Native American Hoop Dance

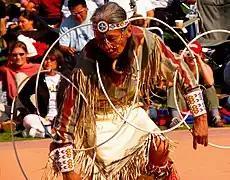
Participant in the 2005 World Championship Hoop Dance Contest.

Native American Hoop Dance has been formally recognized as a cultural heritage, embodied in both documentary films and as a living tradition in formal competition. The most popular competition occurs annually at the Heard Museum in Phoenix, Arizona. Up to 80 dancers have participated in any given year, and the competitions have drawn as many as 10,000 spectators.